Persona (1966 film)

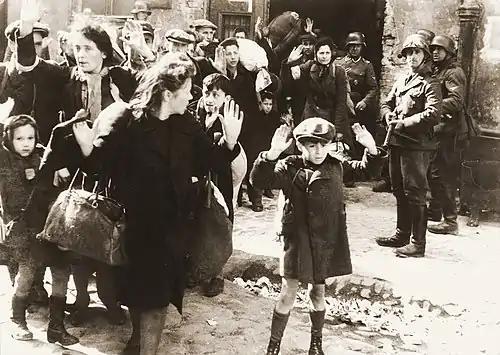
Stroop Report photograph, found by Elisabet, of Polish Jews captured by Germans after the Warsaw Ghetto uprising

Alma drives to town to mail their letters and notices that Elisabet's is not sealed. She reads the letter, which says that Elisabet is "studying" Alma and mentions her story about the orgy and abortion. Furious, Alma accuses Elisabet of using her for some purpose. In the resulting fight, she threatens to scald Elisabet with boiling water but stops when Elisabet begs her not to. This is the first time Alma is certain the actress has spoken since they met, though she thought Elisabet previously whispered to her when Alma was half-asleep. Alma tells her that she knows Elisabet is a terrible person; when Elisabet runs off, Alma chases her and begs for forgiveness. Later, Elisabet looks at a photograph of Jews arrested in the Warsaw Ghetto from the Stroop Report.